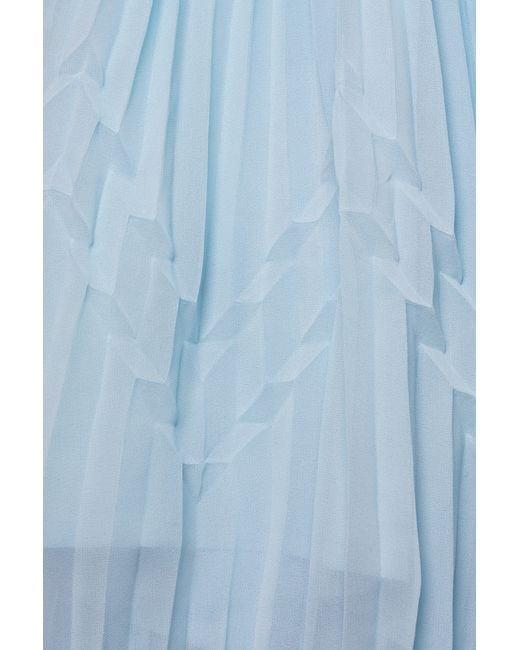
Plissiertes himmelblaues Mesh-Gewebe für Damen